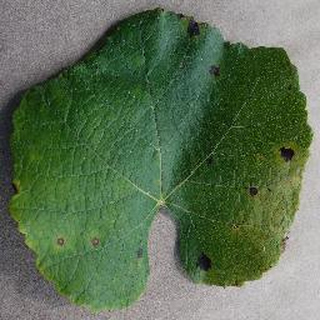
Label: grape_leaf_blight